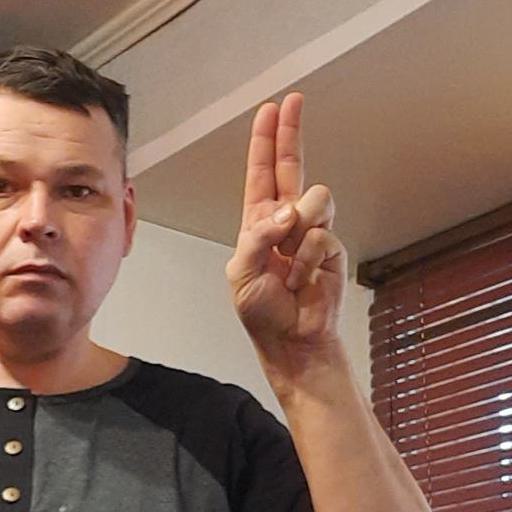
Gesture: two_up